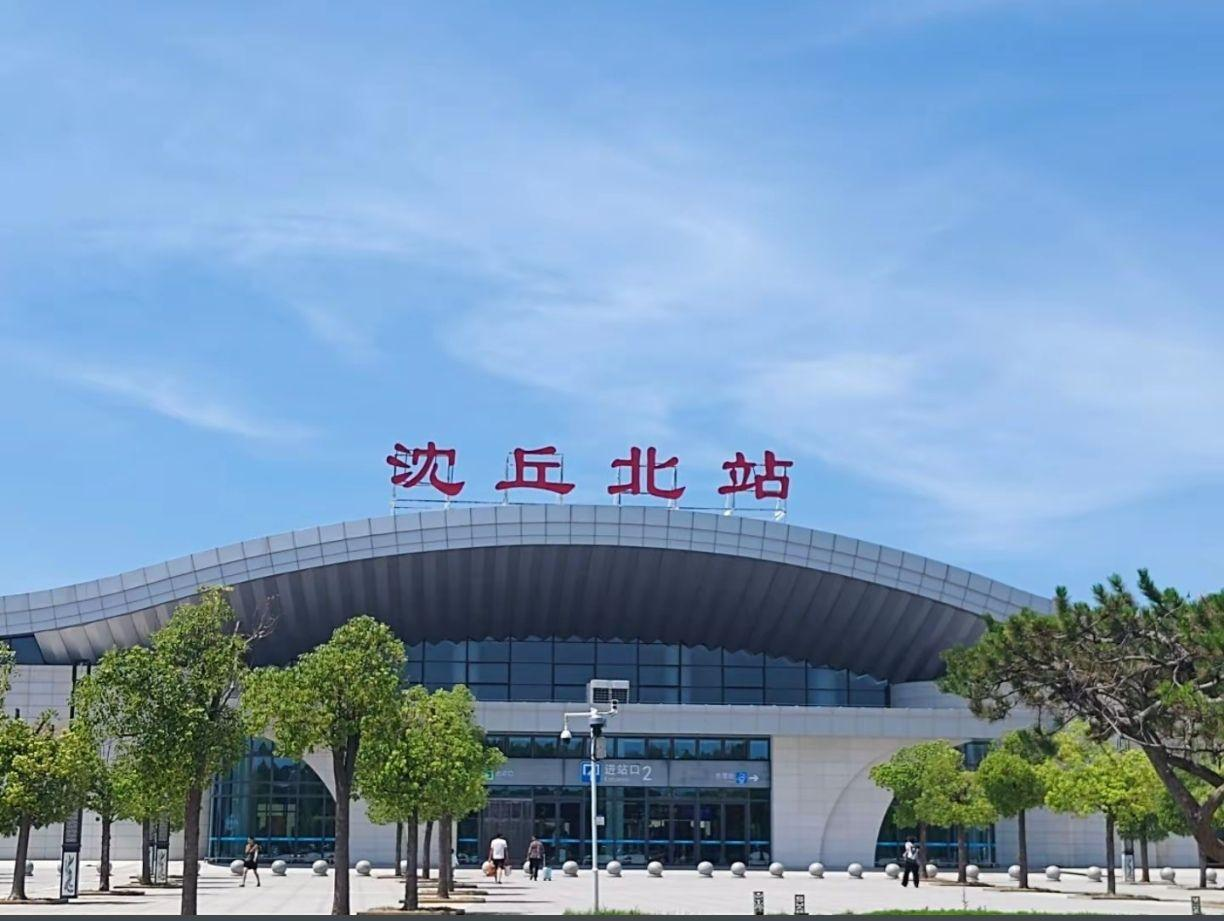
地标名称：沈丘北站
所在城市：周口市·沈丘县